Satanazes

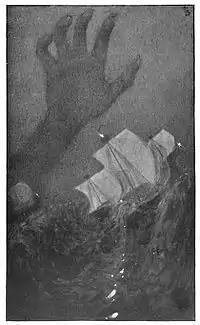
The "Hand of Satan", emerging from the sea to snatch a boat

Andrea Bianco's 1436 long label "Ya de la man santanaxio" provoked Vicenzo Formaleoni (1783) to read it as the isle of "the Hand of Satan", an alternative name for Satanazes still found in some sources. Formaleoni proposed it might be connected to a legend from India, about a giant hand that arose each day from the sea and carried off the inhabitants into the ocean. This legend is told in the "Perigrinaggio di tre giovani" ("The Three Princes of Serendip") first published in Venice in 1557 by Michele Tramezzino (alleged to be a translation from the Persian of a certain Christopher of Armenia, "Christoforo Armeno"). The story might have been circulating earlier among Atlantic Ocean seafarers, traced in Irish immrama and Arab tales, about a giant hand in the Sea of Darkness that plucked sailors and sometimes entire boats, and dragged them to the bottom of the ocean. Gaffarel suggests this might be a reference to the icebergs of the North Atlantic Ocean.